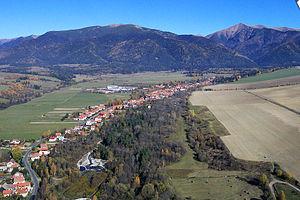
Smrečany est un village de Slovaquie situé dans la région de Žilina.